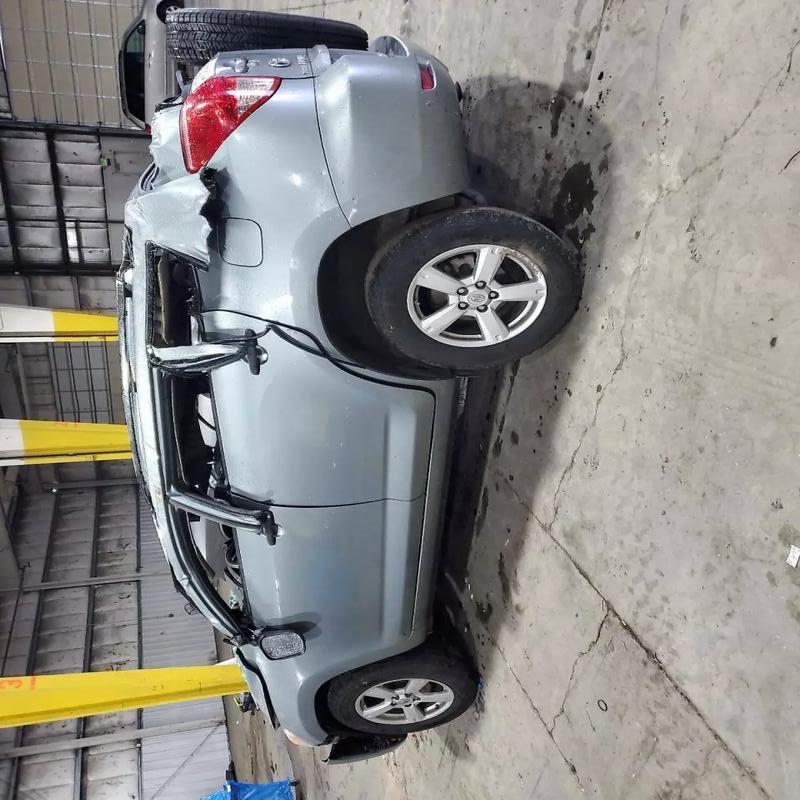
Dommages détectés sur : pare-choc avant, capot, pare-brise avant, porte avant gauche, pare-brise arrière, pare-choc arrière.
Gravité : majeur